Robert A. Little

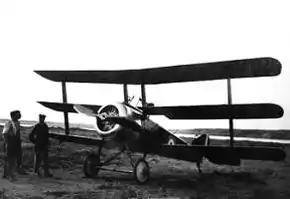
Front three-quarter view of military triplane on landing ground, with two men standing beside it

Despite Little's prowess in combat, as an aviator he was ordinary at best, making several crash-landings. What gave him his edge as a fighter pilot was his keen eye, excellent marksmanship, and willingness to single-handedly take on entire enemy formations and close in on his prey—down to twenty-five yards on occasion—before opening fire. Fellow No. 8 Squadron member Reggie Soar recalled, "Although not a polished pilot, he was one of the most aggressive ... an outstanding shot with both revolver and rifle ..."; ace Robert Comptson described Little as "not so much a leader as a brilliant lone hand ... Small in stature, with face set grimly, he seemed the epitome of deadliness". His squadron nicknamed him "Rikki", after the mongoose "Rikki-Tikki-Tavi", which outstrikes cobras in the story of the same name by Rudyard Kipling. Soar noted that as well as being skilful with guns, Little was "also a collector of wild flowers". His wife contended that his appearance in photographs belied his sense of humour. Squadron commander Raymond Collishaw, who would finish the war as the RNAS' top-scoring ace, summed up Little as "an outstanding character, bold, aggressive and courageous, yet he was gentle and kindly. A resolute and brave man."